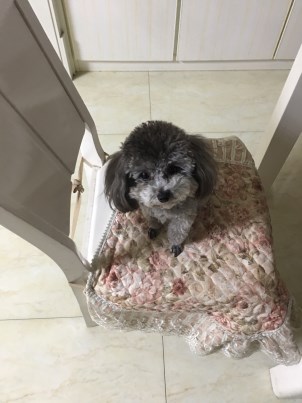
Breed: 7449-n000128-teddy